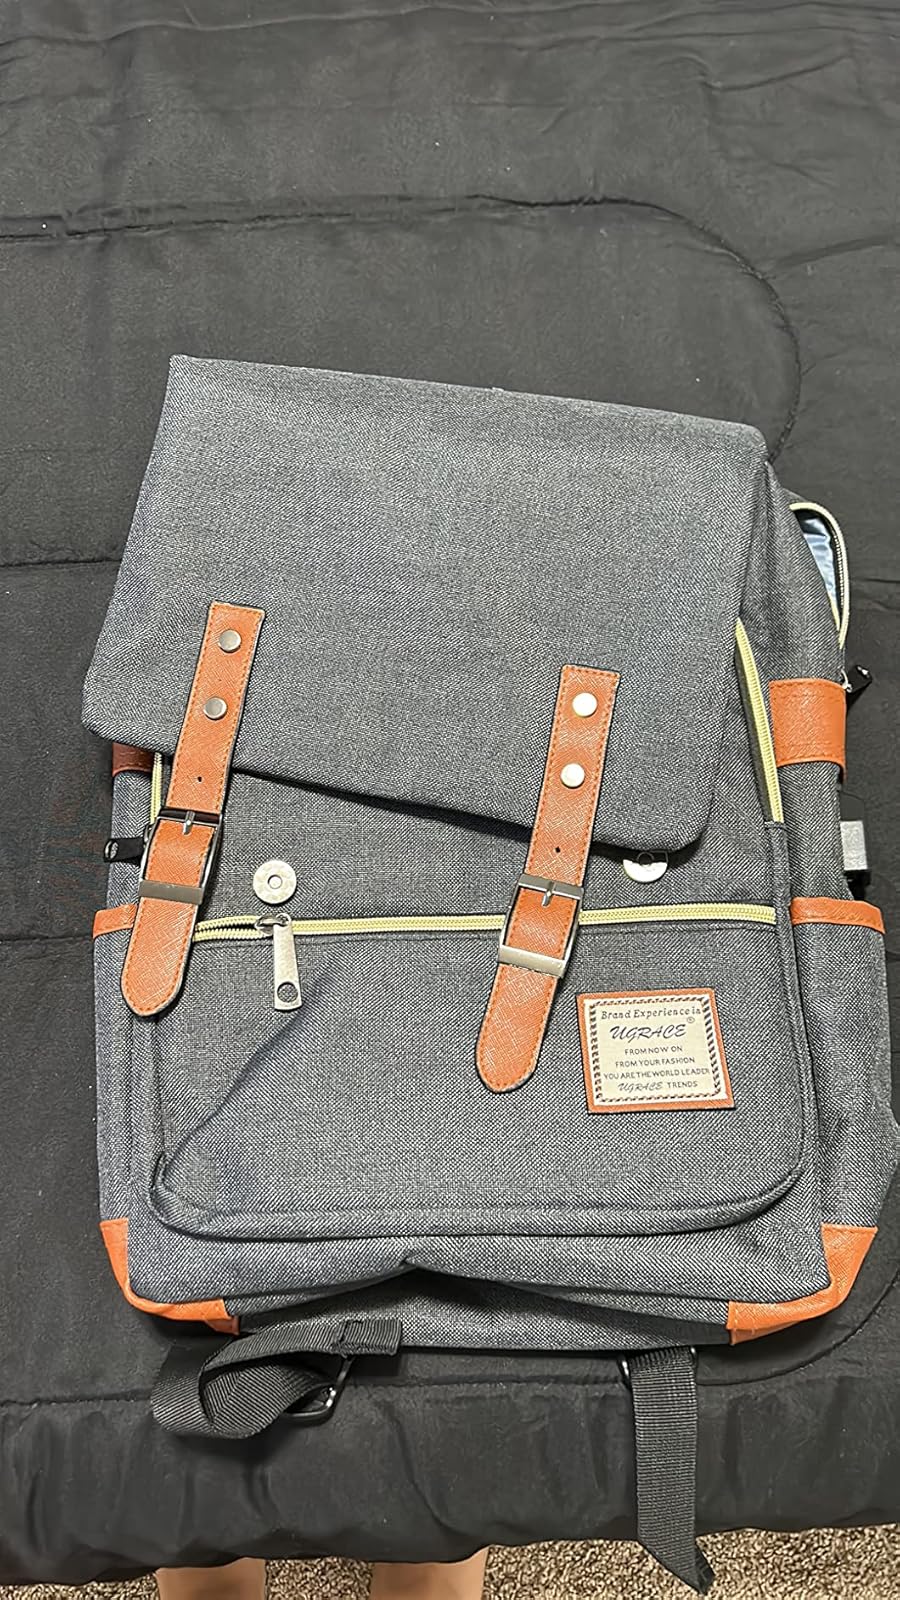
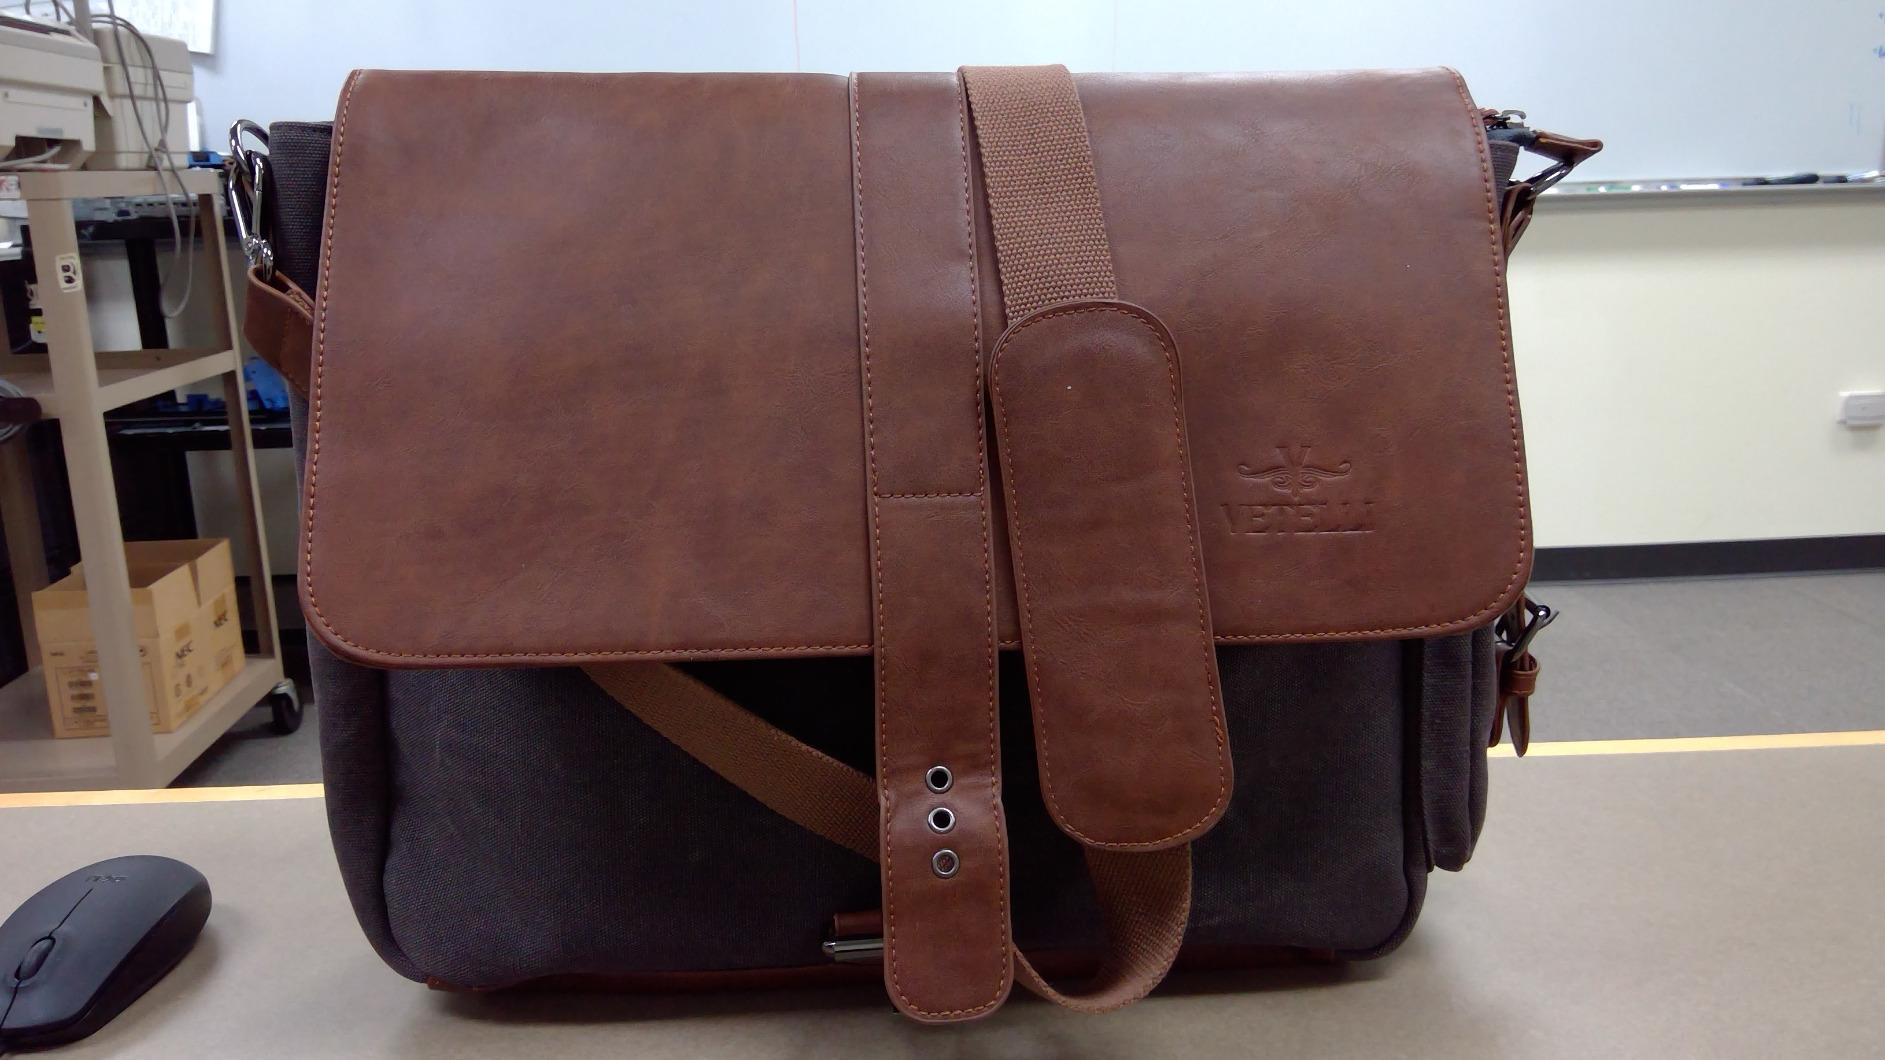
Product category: bag
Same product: no